D 92 road (United Arab Emirates)

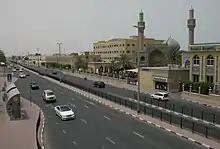
Al Wasl Rd.

D 92, also known as Al Khaleej Road, Al Mina Road or Al Wasl Road, is a road in Dubai, United Arab Emirates. Beginning in the locality of Al Mamzar, D 92 progresses south-westward, past Deira, Al Shindagha, Port Rashid and Bur Dubai. D 92 then runs parallel to D 94 (Jumeirah Road) and D 90 (Satwa Road) before terminating at a junction with Umm Suqeim Street in Umm Suqeim. The road, which passes through Al Shindagha Tunnel, provides access to Bur Dubai.